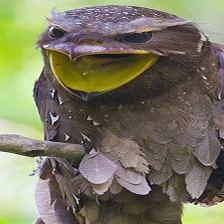
Species: TAWNY FROGMOUTH
Scientific name: PODARGUS STRIGOIDES